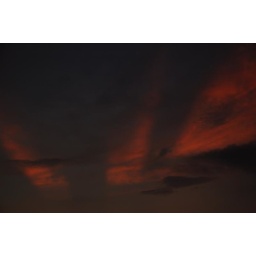
Trying to learn about light. Shot the cloud above my house around sunset time.